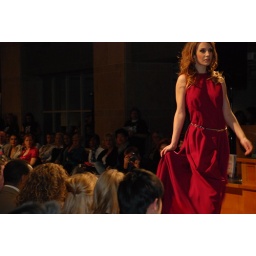
girl in the red dress